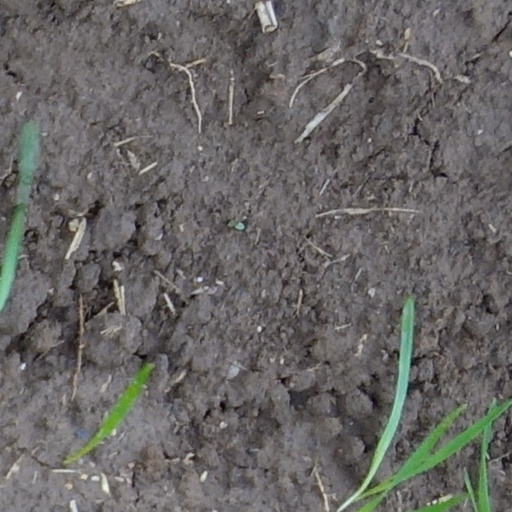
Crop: wheat